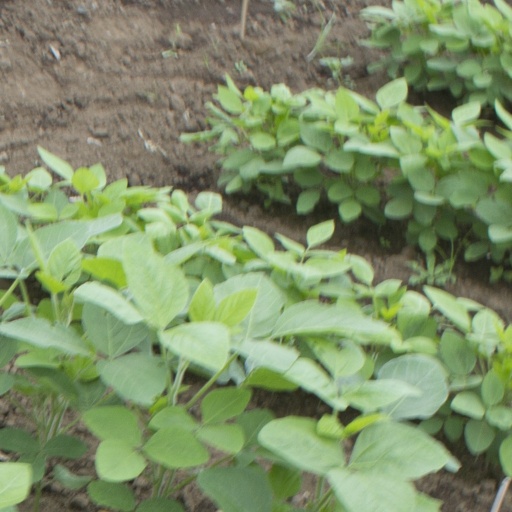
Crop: soybean